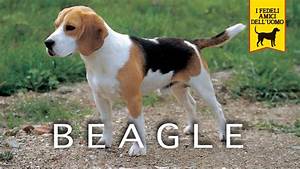
Label: cane